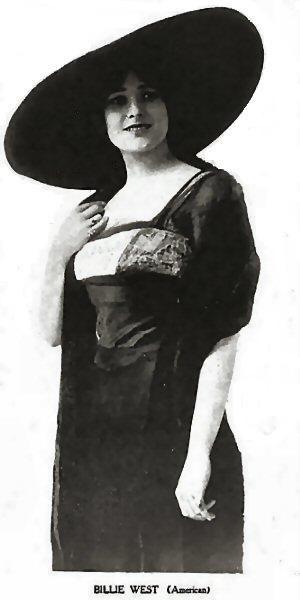
Billie West est une actrice américaine du cinéma muet, née dans le Kentucky le 5 août 1891, et morte à Plainfield, dans le New Jersey, le 7 juin 1967.